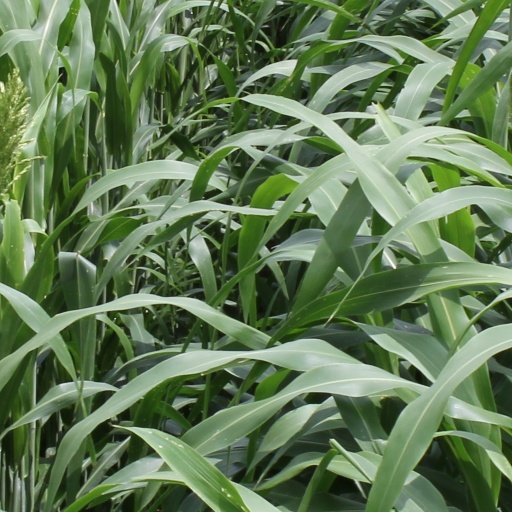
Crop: sorghum